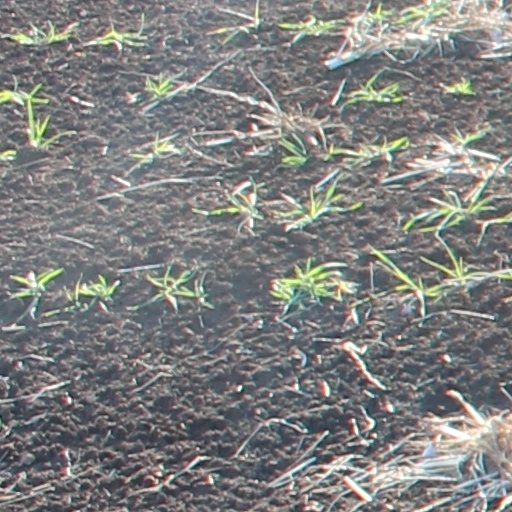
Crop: wheat